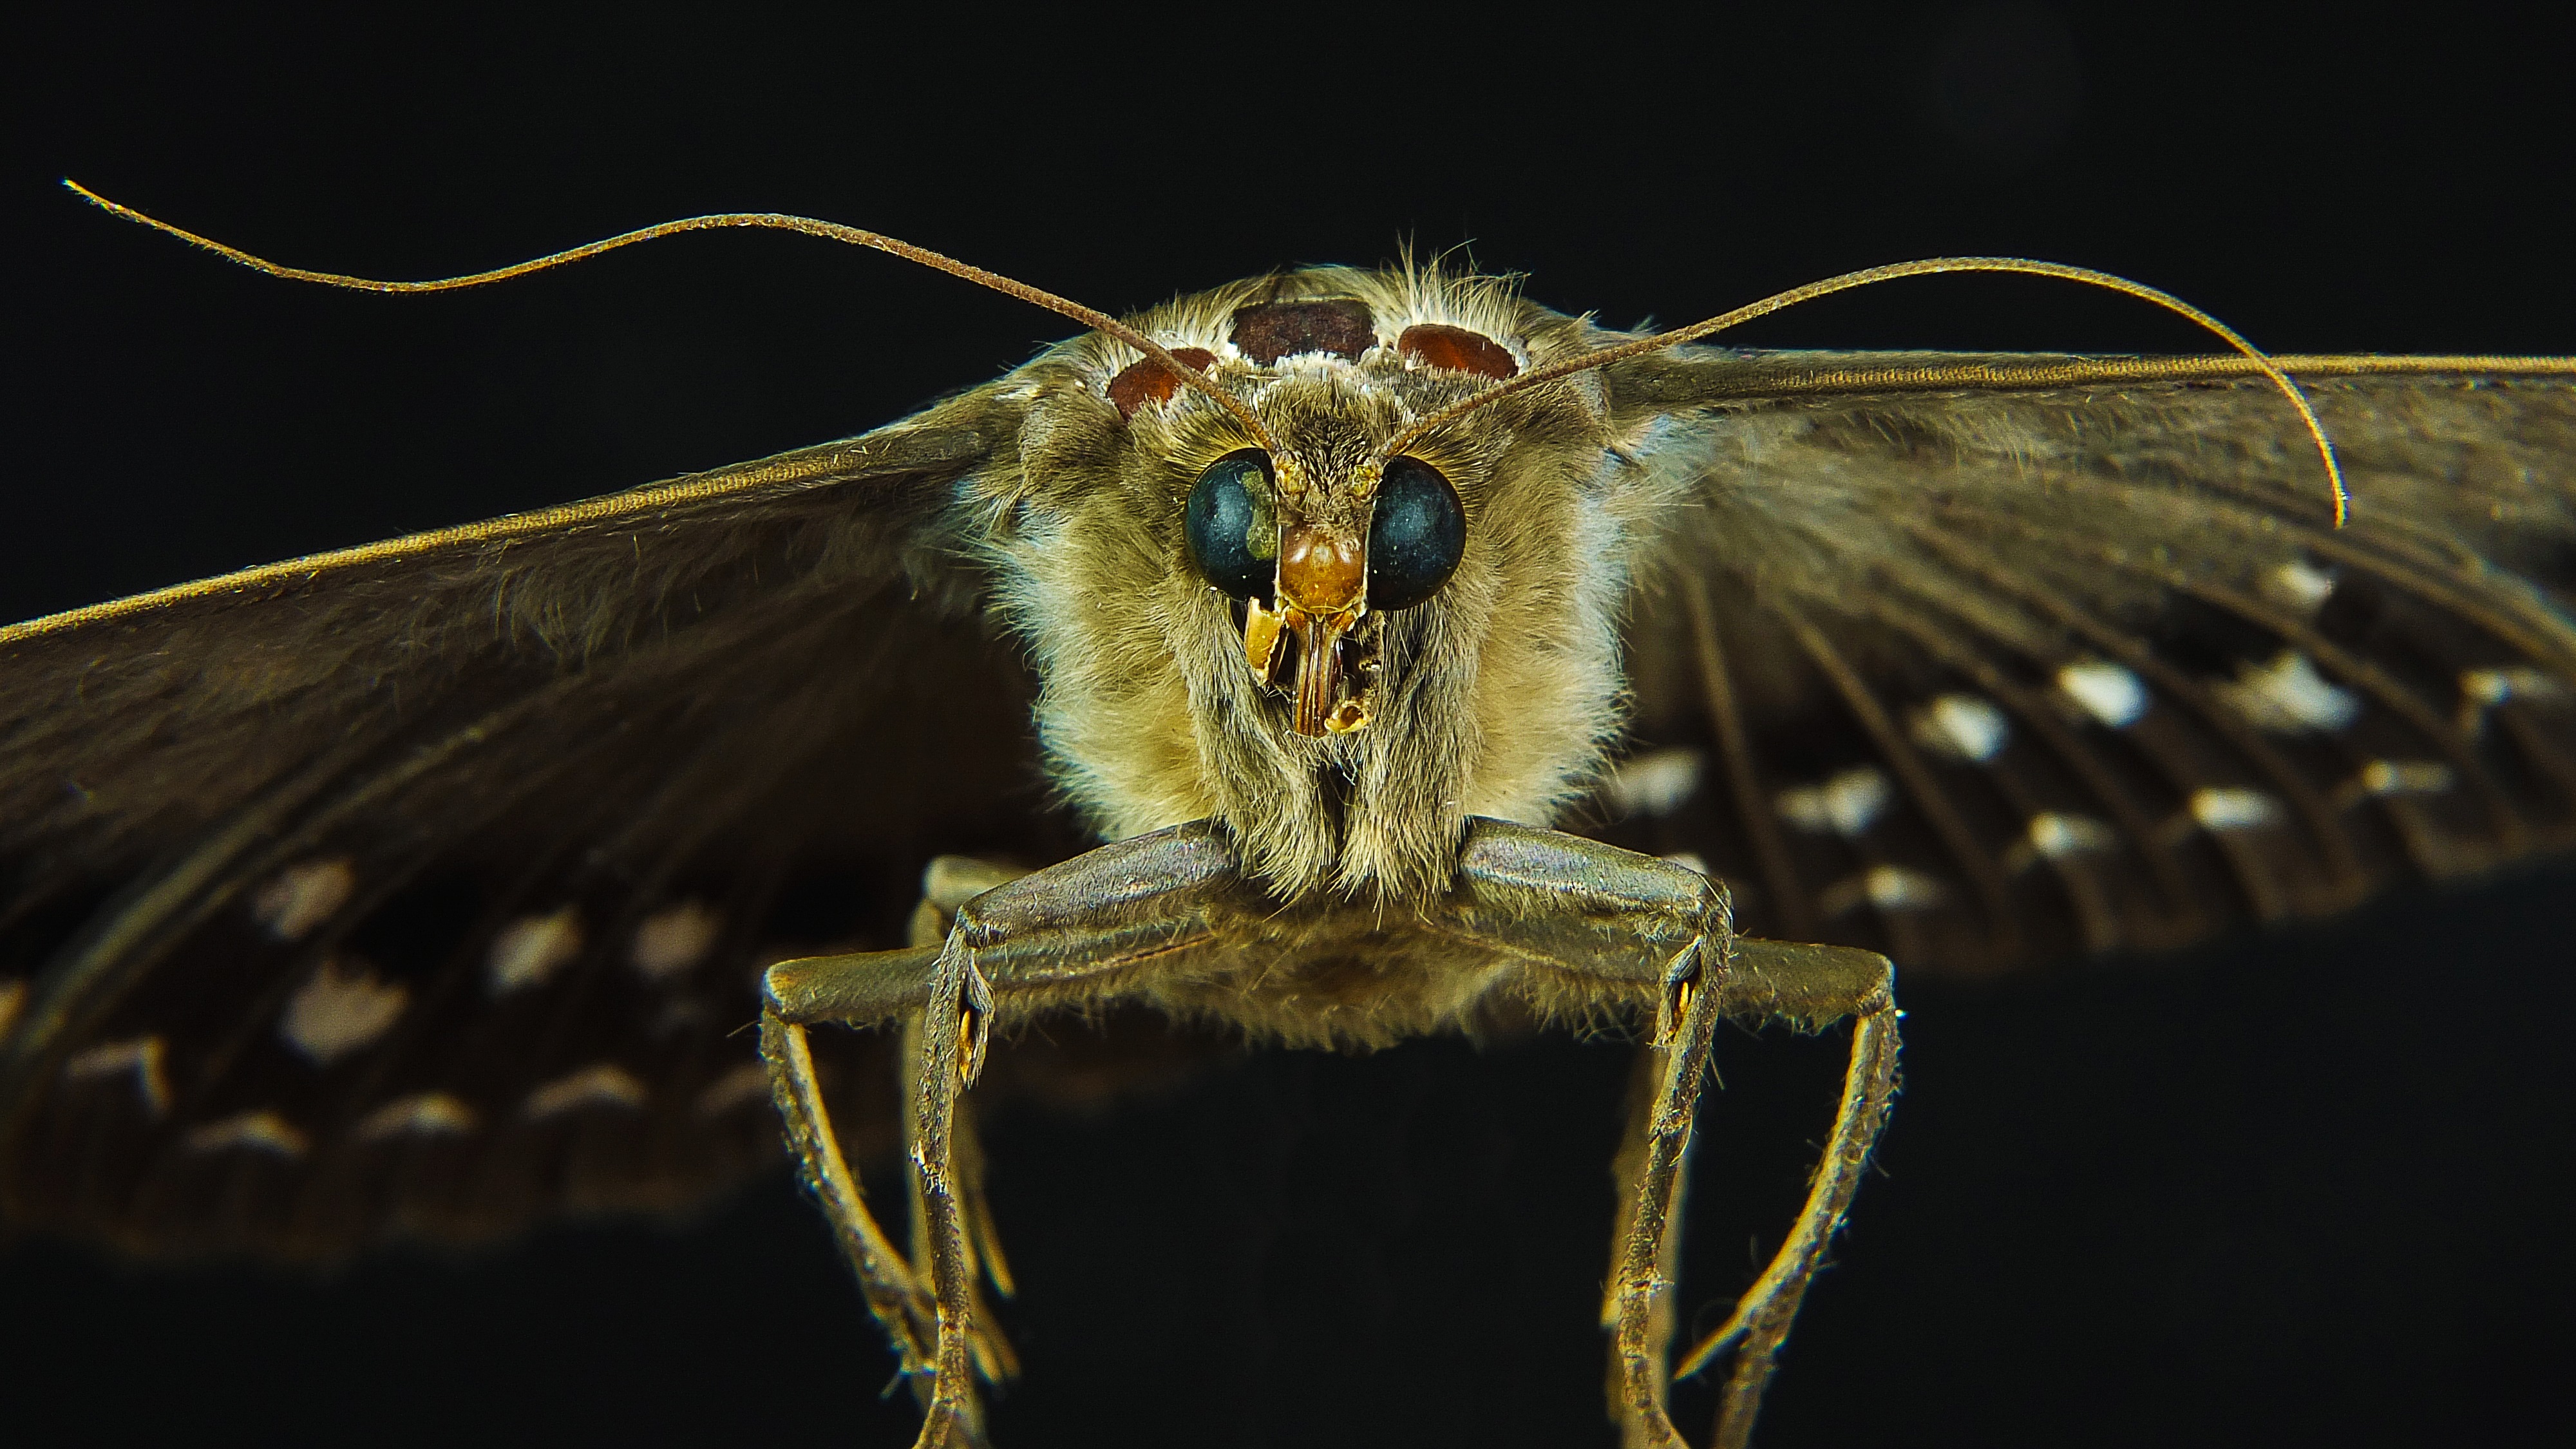
wing, photography, fly, insect, moth, butterfly, fauna, invertebrate, close up, pest, macro photography, arthropod, royalty free images